Sotra Patera

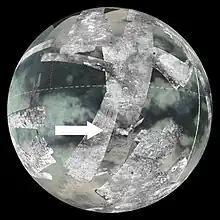
Global view of Titan showing the location of Sotra Patera

The "Cassini–Huygens" mission has mapped Sotra Patera using the Cassini orbiter's onboard radar instrument and the visual and infrared mapping spectrometer. An earlier survey of the region in 2004 revealed a circular bright spot, or "facula", which was nicknamed "The Rose". A subsequent flyby by Cassini re-surveyed the region from a different angle, enabling members of the US Geological Survey Astrogeology Science Center to generate stereoscopic mapping of Sotra Patera and the surrounding area. Researchers also discovered at least two more mountains and another big crater, forming a chain of mountains several hundred kilometers long flanked by lava-covered lowlands.